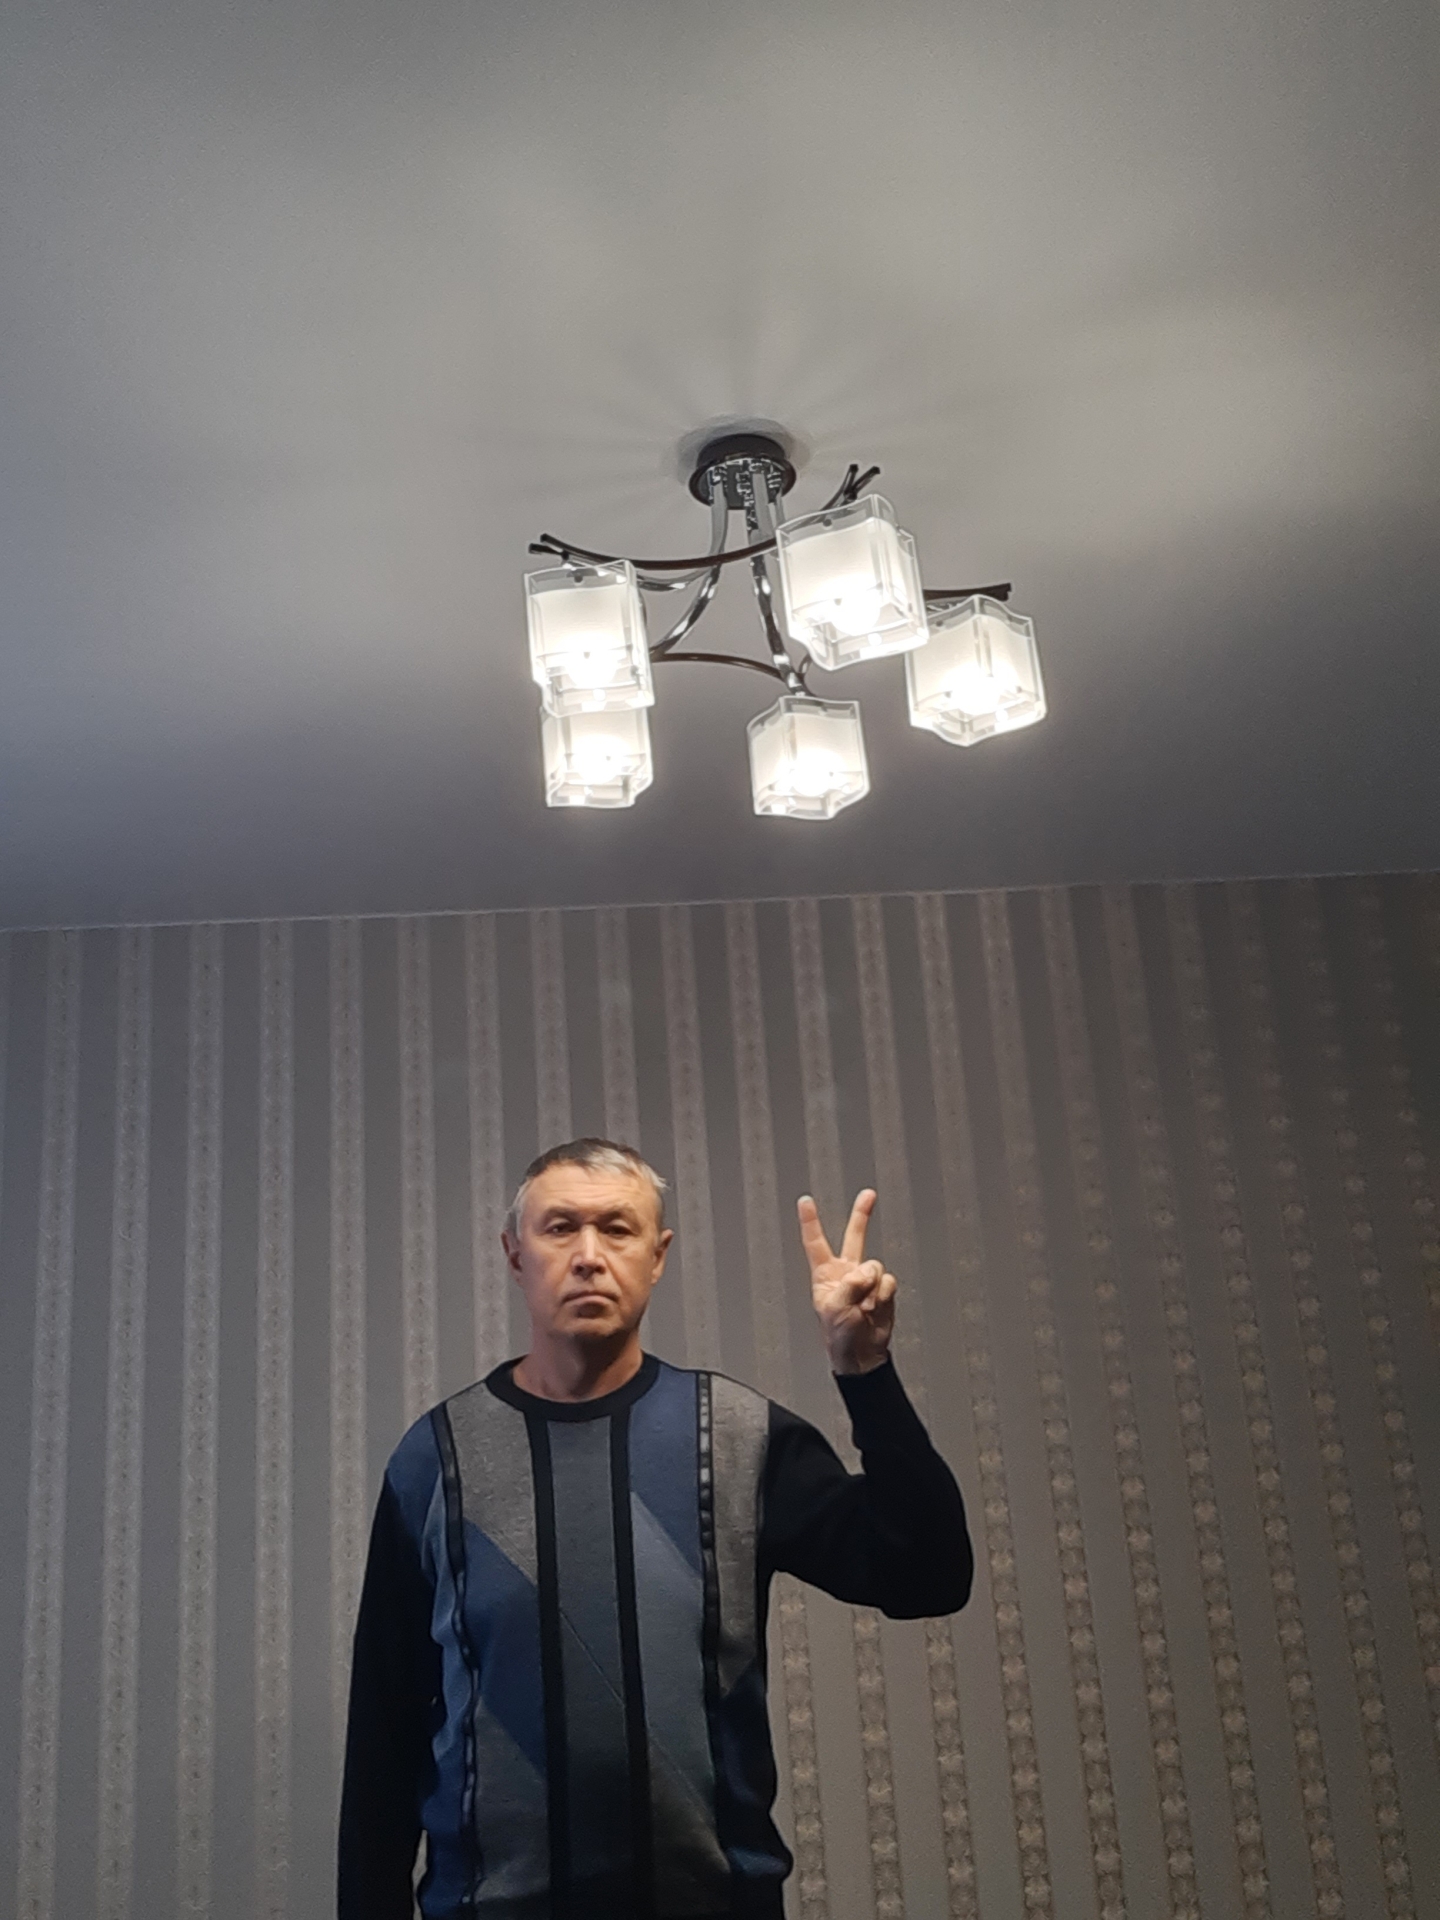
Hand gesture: peace